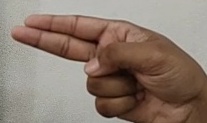
ASL sign: H